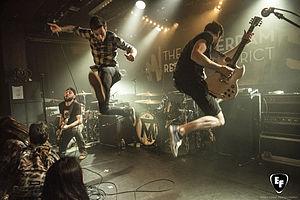
TARLD en concert à La Maroquinerie de Paris le 10 mars 2015 en ouverture du groupe Marmozets. par la photographe: Emma Forni
The Amsterdam Red Light District ou TARLD, est un groupe de rock alternatif et punk hardcore français, originaire de Lyon, en Rhône-Alpes. Le groupe est formé en novembre 2005 par Maxime Comby, Julien Chanel, et Grégory Clert. En 2008, Elio Sxone rejoint le groupe pour former le line-up actuel.